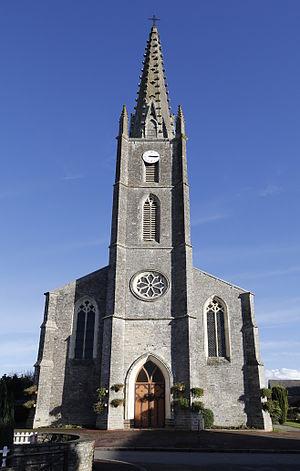
Église Saint-Martin de Pancé. Brezhoneg: Iliz Sant-Martin e Pantieg.
Pancé est une commune française située dans le département d'Ille-et-Vilaine en Région Bretagne.